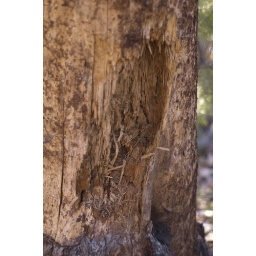
tree gouged by a bear